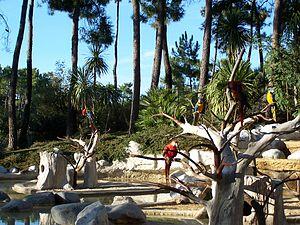
Les Mathes sont une commune du Sud-Ouest de la France, située dans le département de la Charente-Maritime. Ses habitants sont appelés les Mathérons et les Mathérones.